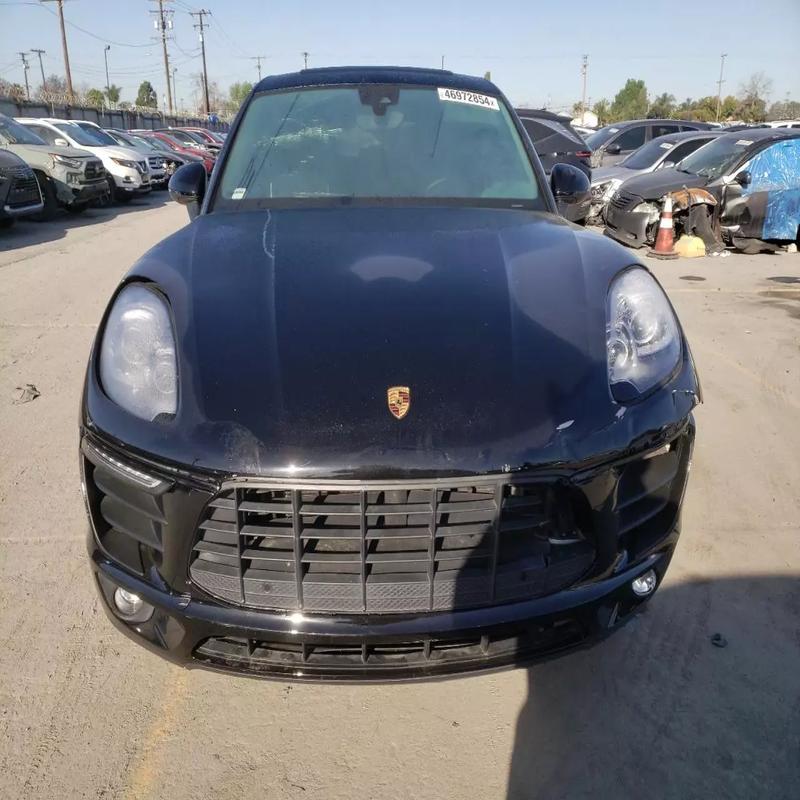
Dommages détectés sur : pare-choc avant, capot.
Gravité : mineur